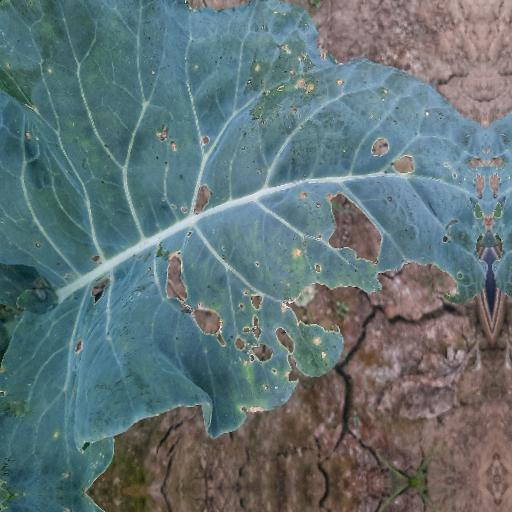
Label: Black Rot